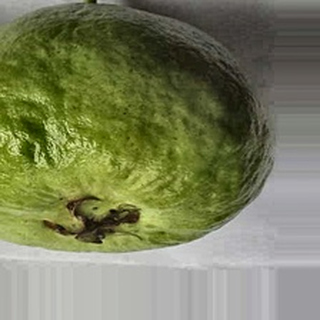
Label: healthy_guava